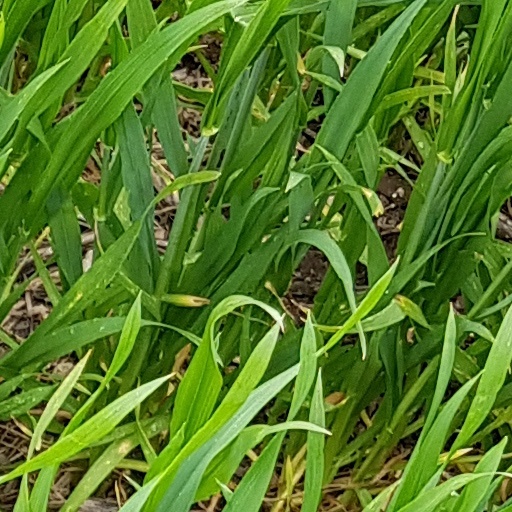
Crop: wheat